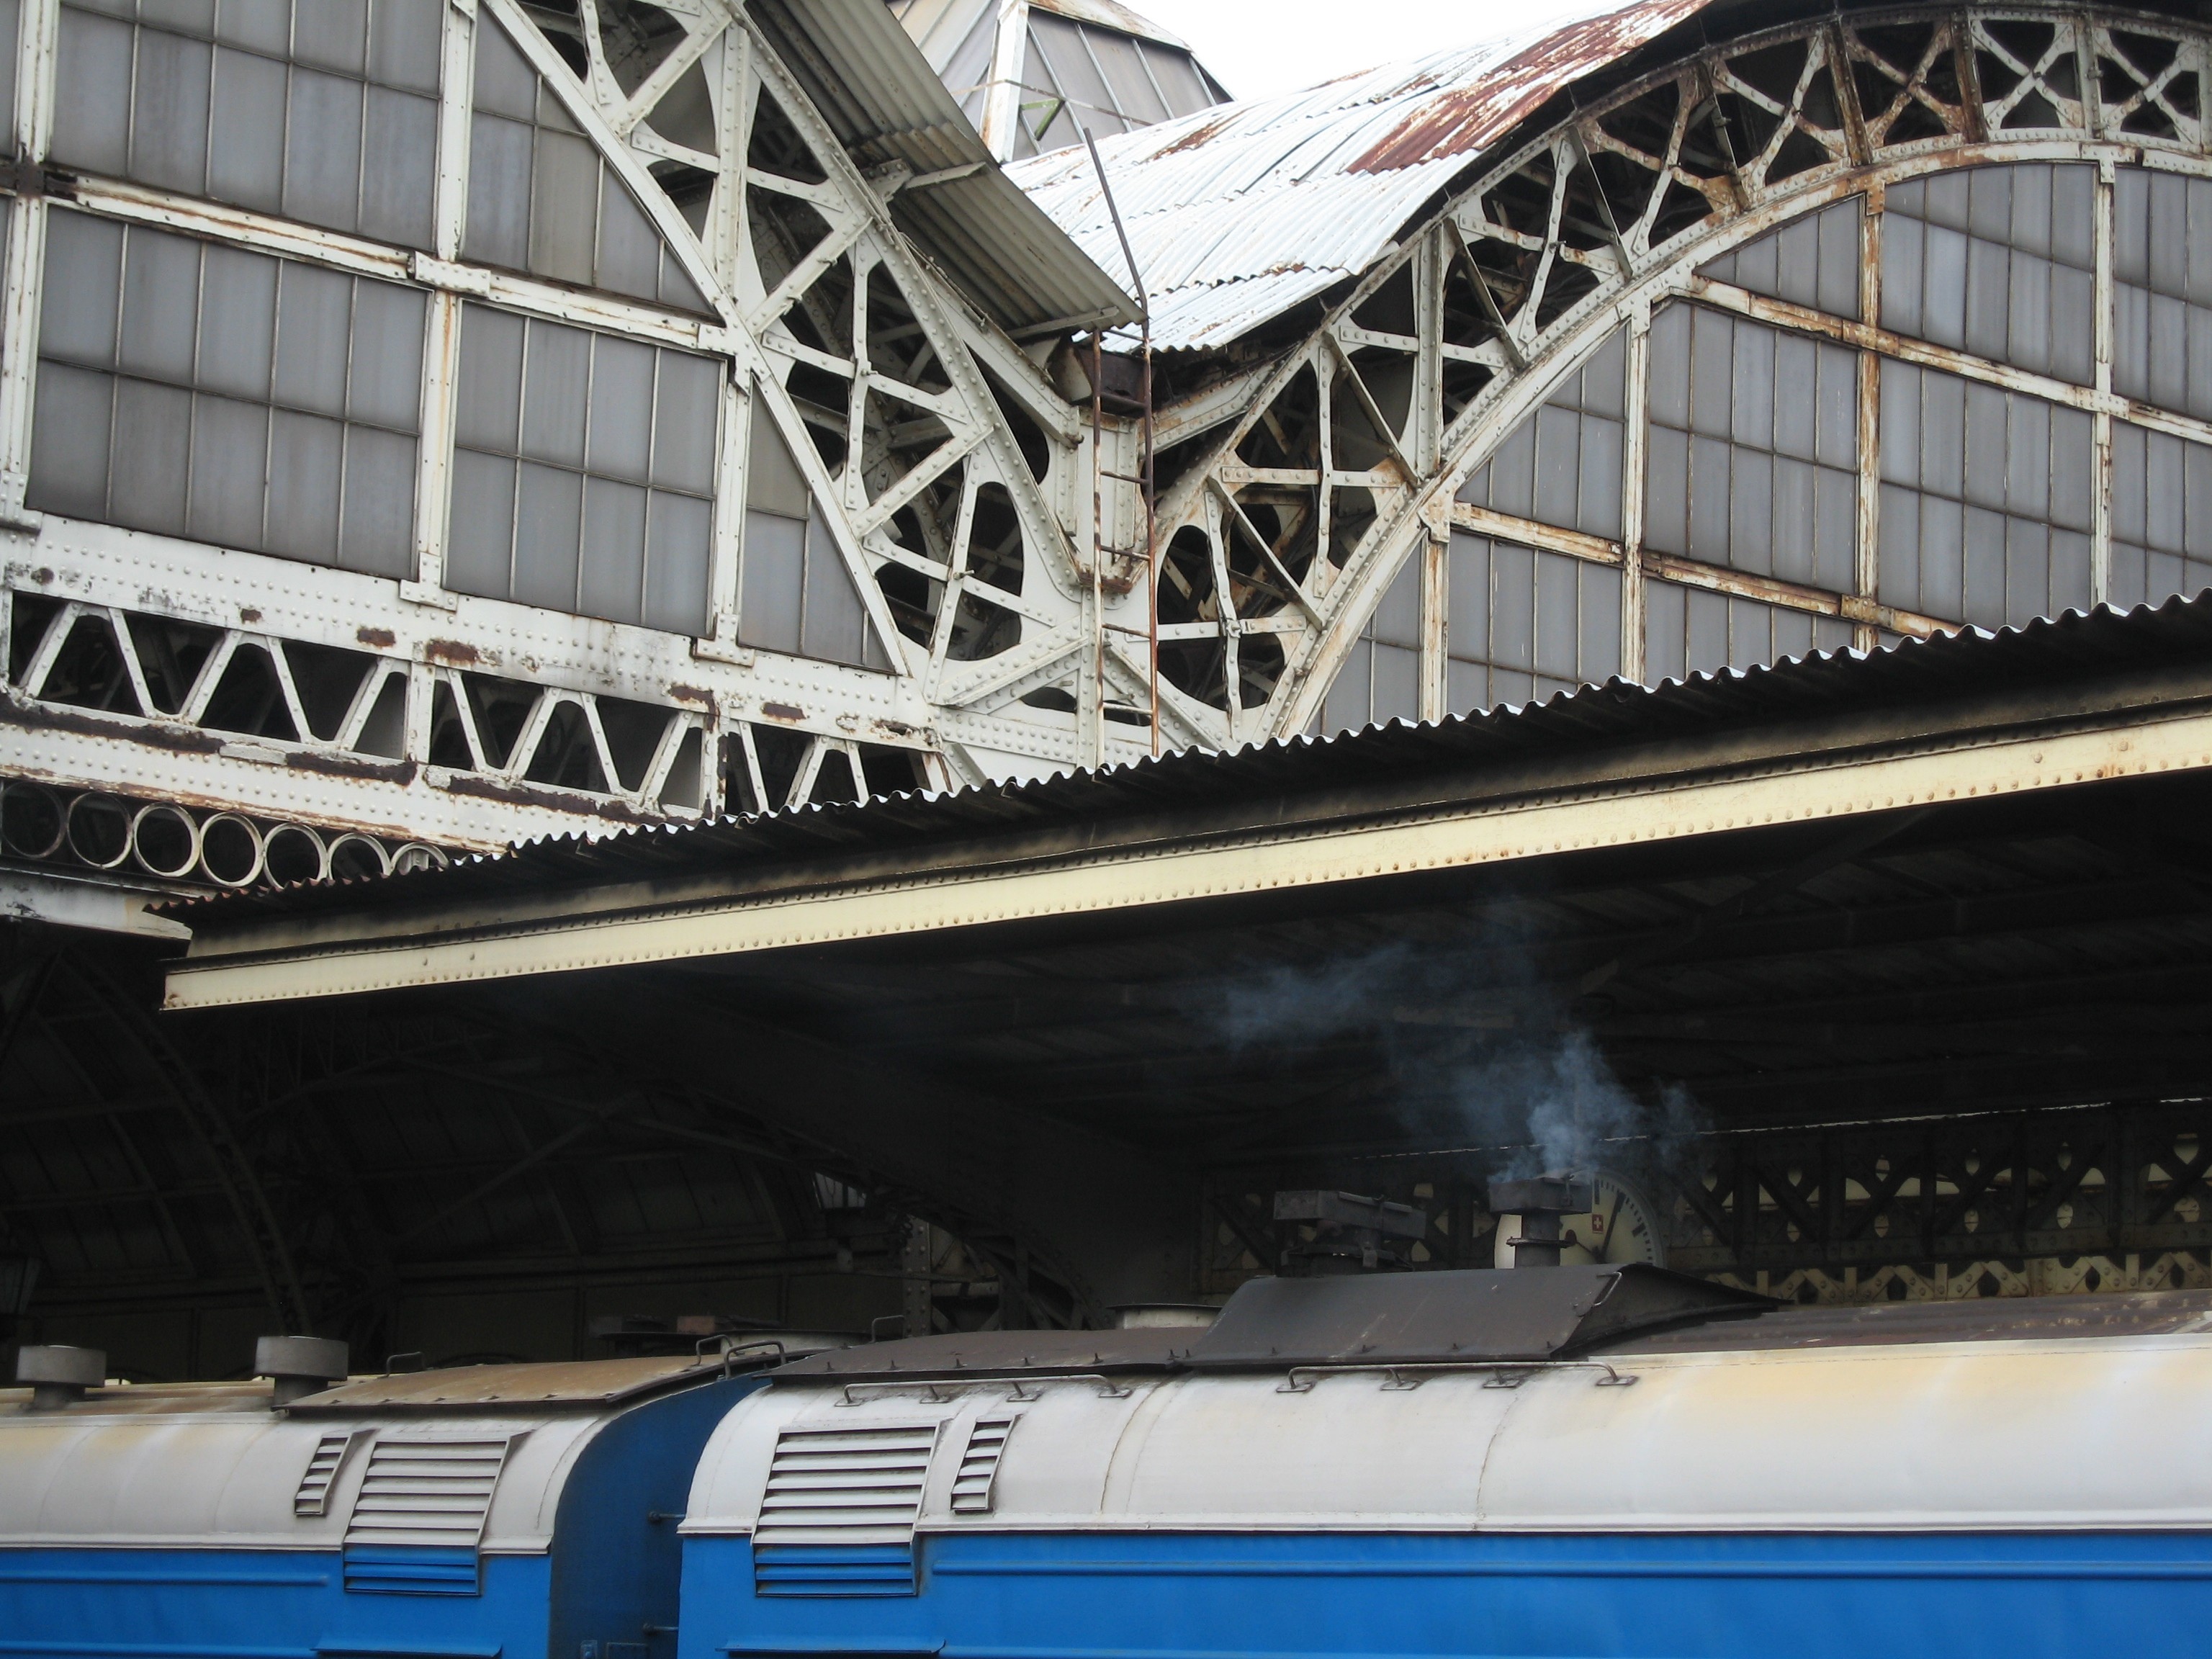
images, train, blue, light, line, beam, engineering, building, railway, city, metal, public transport, rolling stock, motor vehicle, electric blue, vehicle, roof, composite material, steel, truss bridge, automotive design, symmetry, aluminium, girder bridge, Roof lantern, ceiling, daylighting, automotive wheel system, windshield, passenger car, transport, bridge, auto part, automotive exterior, railroad car, luxury vehicle